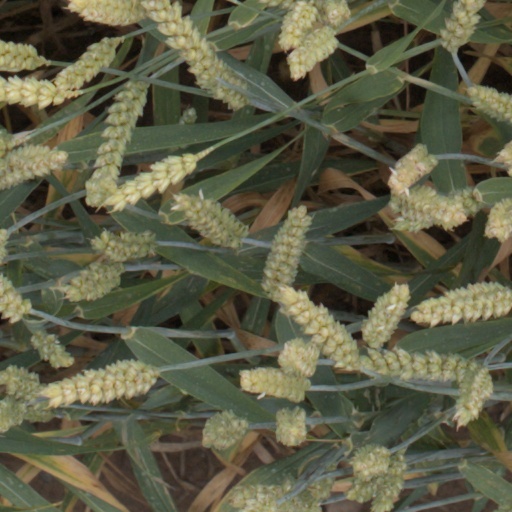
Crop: wheat